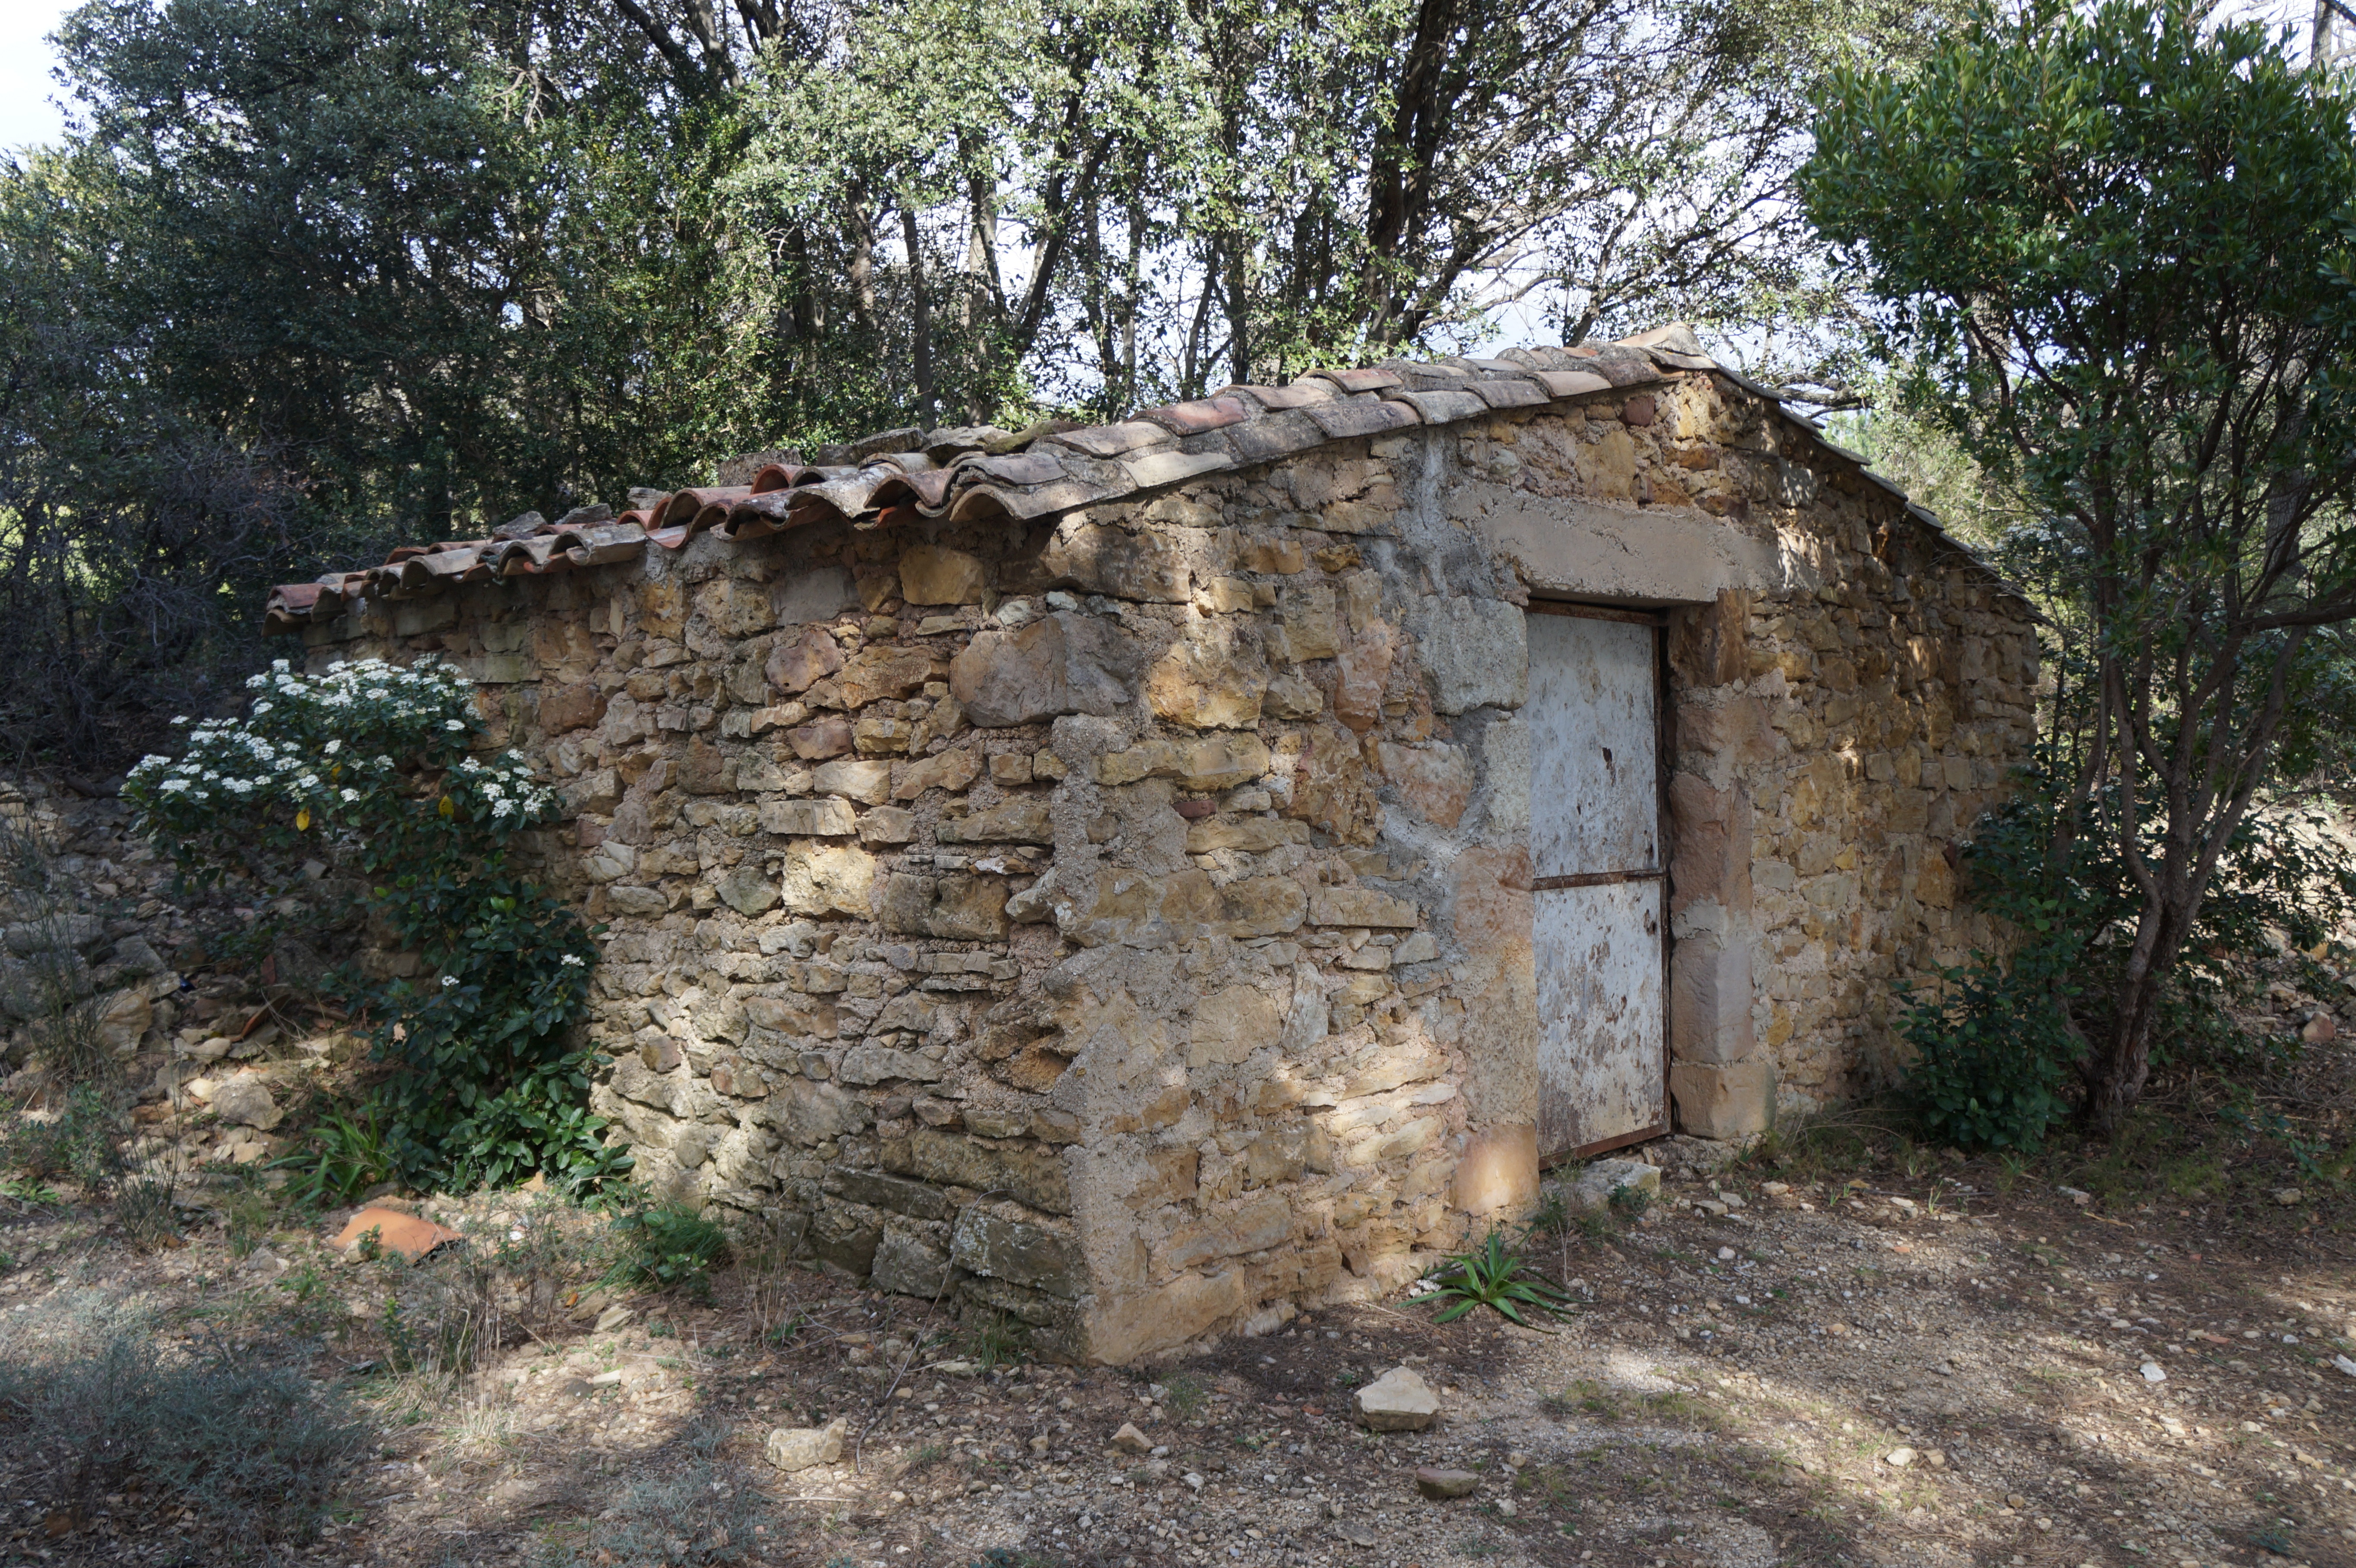
landscape, wood, house, building, hut, village, shack, cottage, chapel, ruins, outhouse, pierre, refuge, log cabin, bunker, rural area, small house, outdoor structure